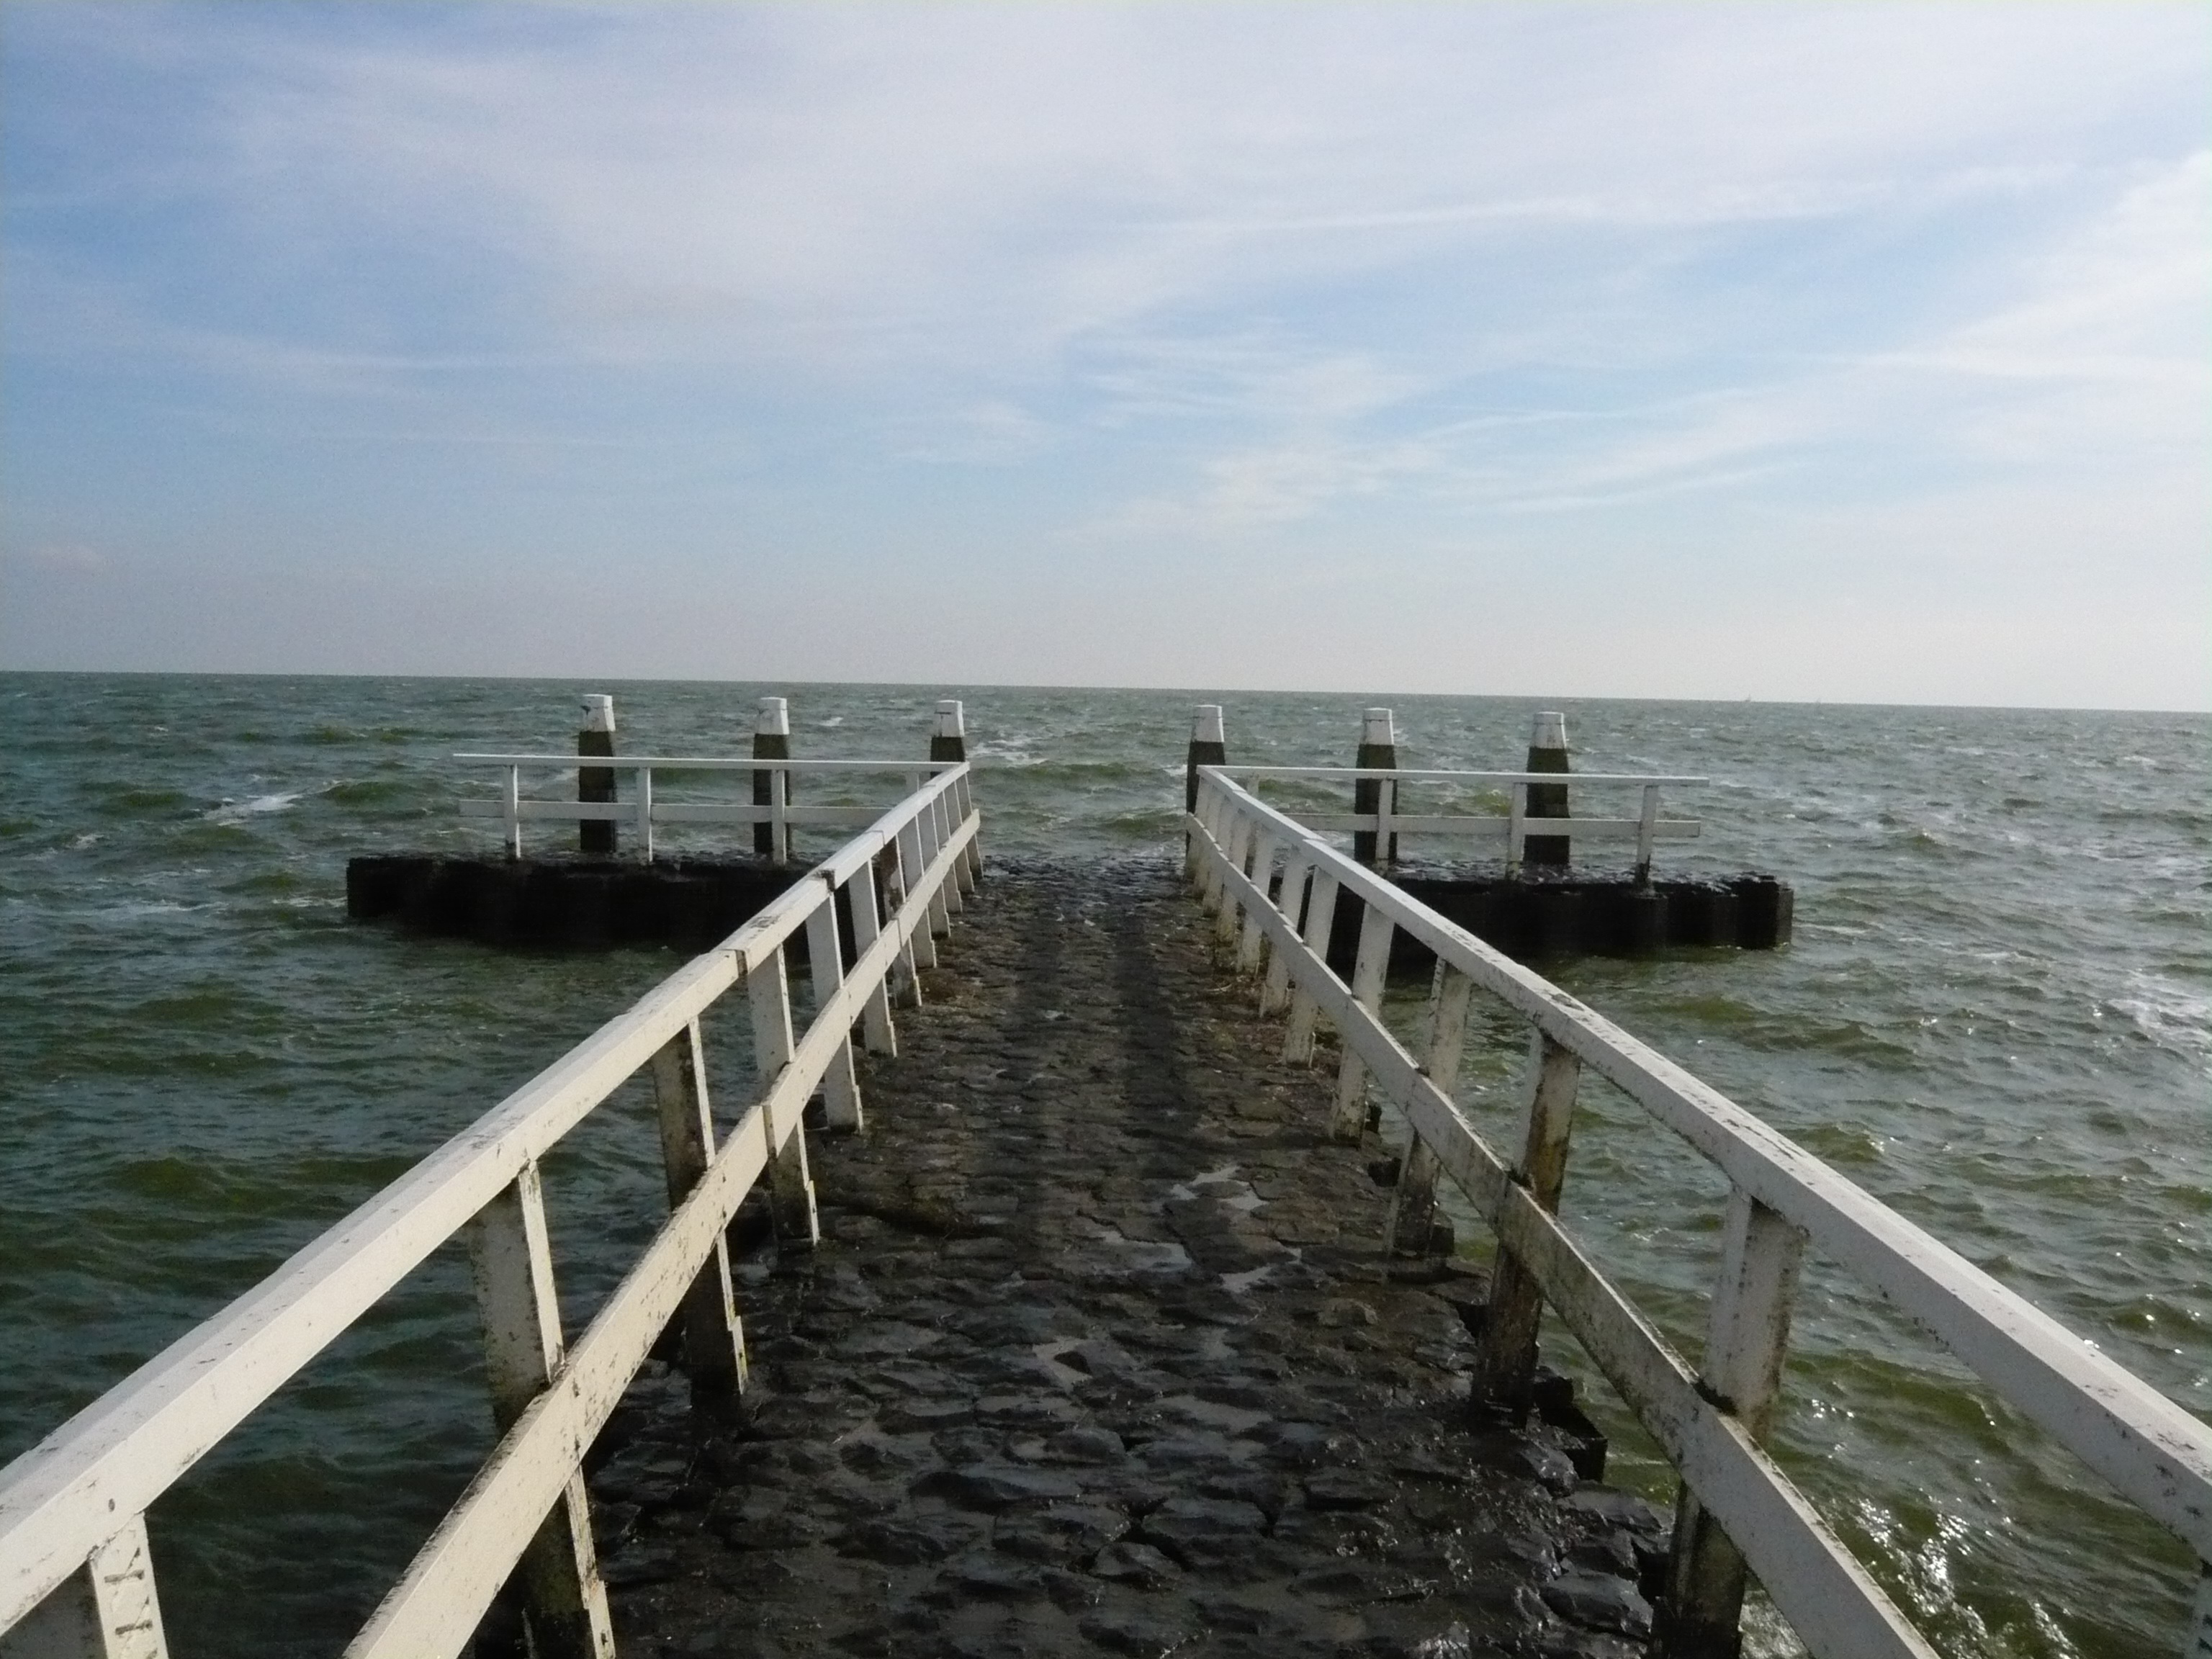
pier, sea, coast, ocean, shore, breakwater, walkway, vacation, channel, bay, dock